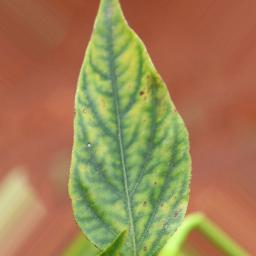
Label: nutritional